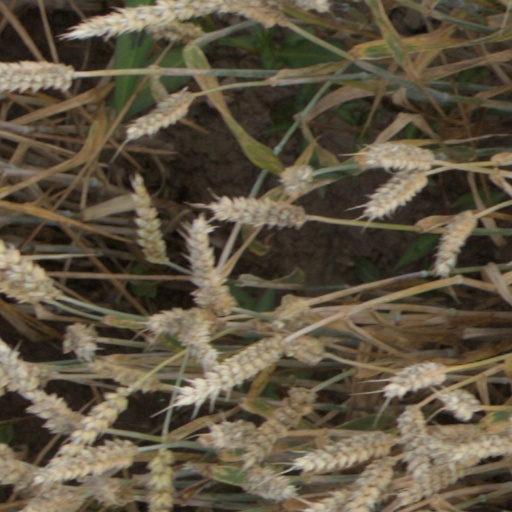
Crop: wheat